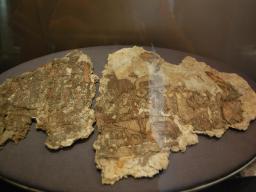
Label: Background_without_leaves